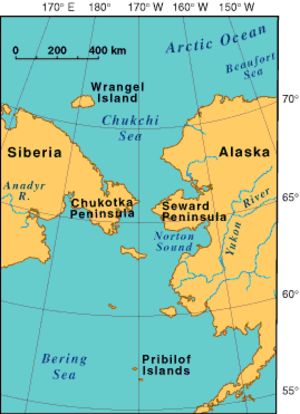
Tjuktjerhalvøen
Kort, der viser nærhed af Tjuktjerhalvøen i Rusland til Sewardhalvøen i Nordamerika
Tjuktjerhalvøen udgør Asiens nordøstligste halvø, med en overflade på omkring 49.000 km², beligende i det nordøstlige Rusland. Halvøens kyster ligger ud mod henholdsvis Tjuktjerhavet og Østsibiriske Hav i nord, Beringstrædet i øst og Anadyrbugten i syd. Halvøens østligste odde er Kap Dezjnjov, opkaldt efter den opdagelsesrejsende Semjon Dezjnjov. Gennem halvøen forløber de bølgende Tjuktjerbjerge. I vest afgrænses halvøen af Anadyrbjergene.